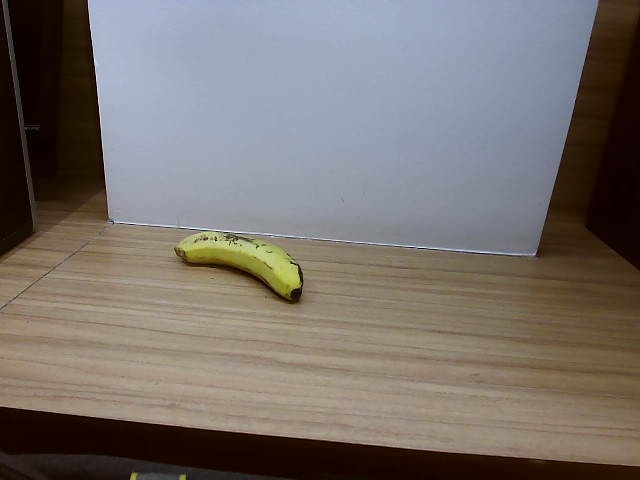
Label: Ripe_Banana